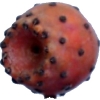
Label: cactus_fruit_red